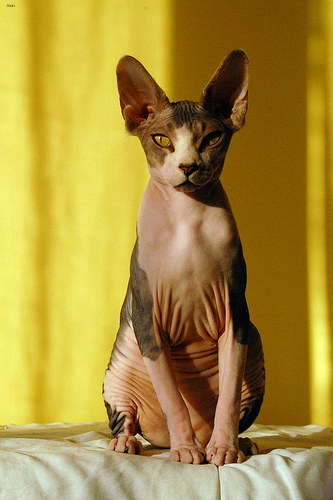
Animal: cat
Breed: Sphynx